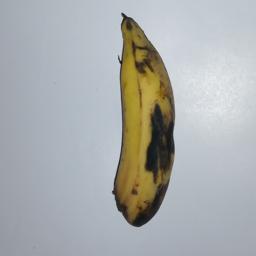
Banana variety: Champa Kola